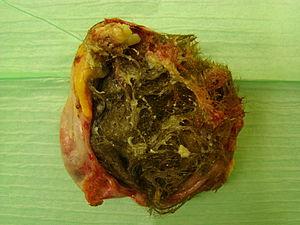
Un tératome est un type de tumeur formée par des cellules pluripotentes. Les tératomes sont des tumeurs complexes possédant certaines composantes cellulaires apparentées à l’activité normale de plus d’un feuillet embryonnaire. Ce type de tumeurs contient souvent des cellules bien différenciées qui produisent un ou des tissus mûrs mais à des endroits inappropriés et souvent différents des tissus environnants.